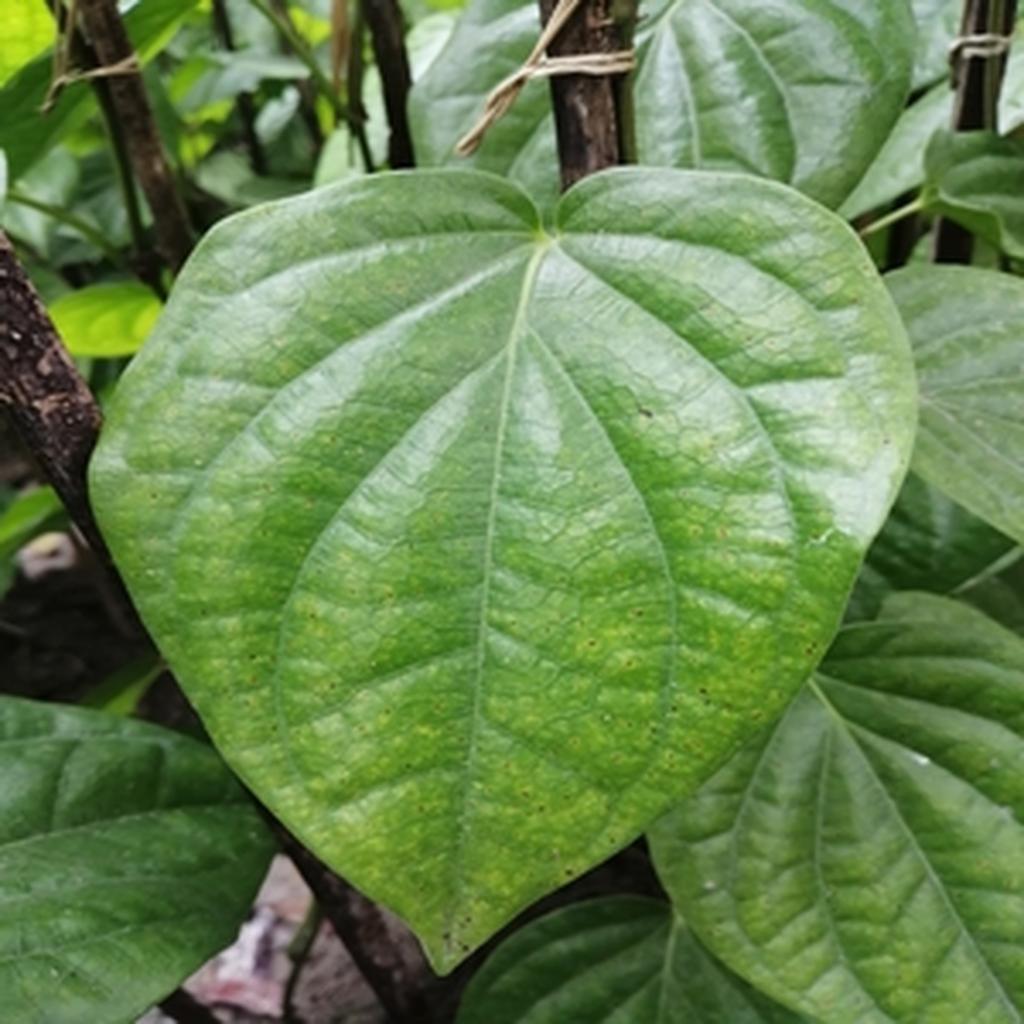
Label: Leaf_Spot